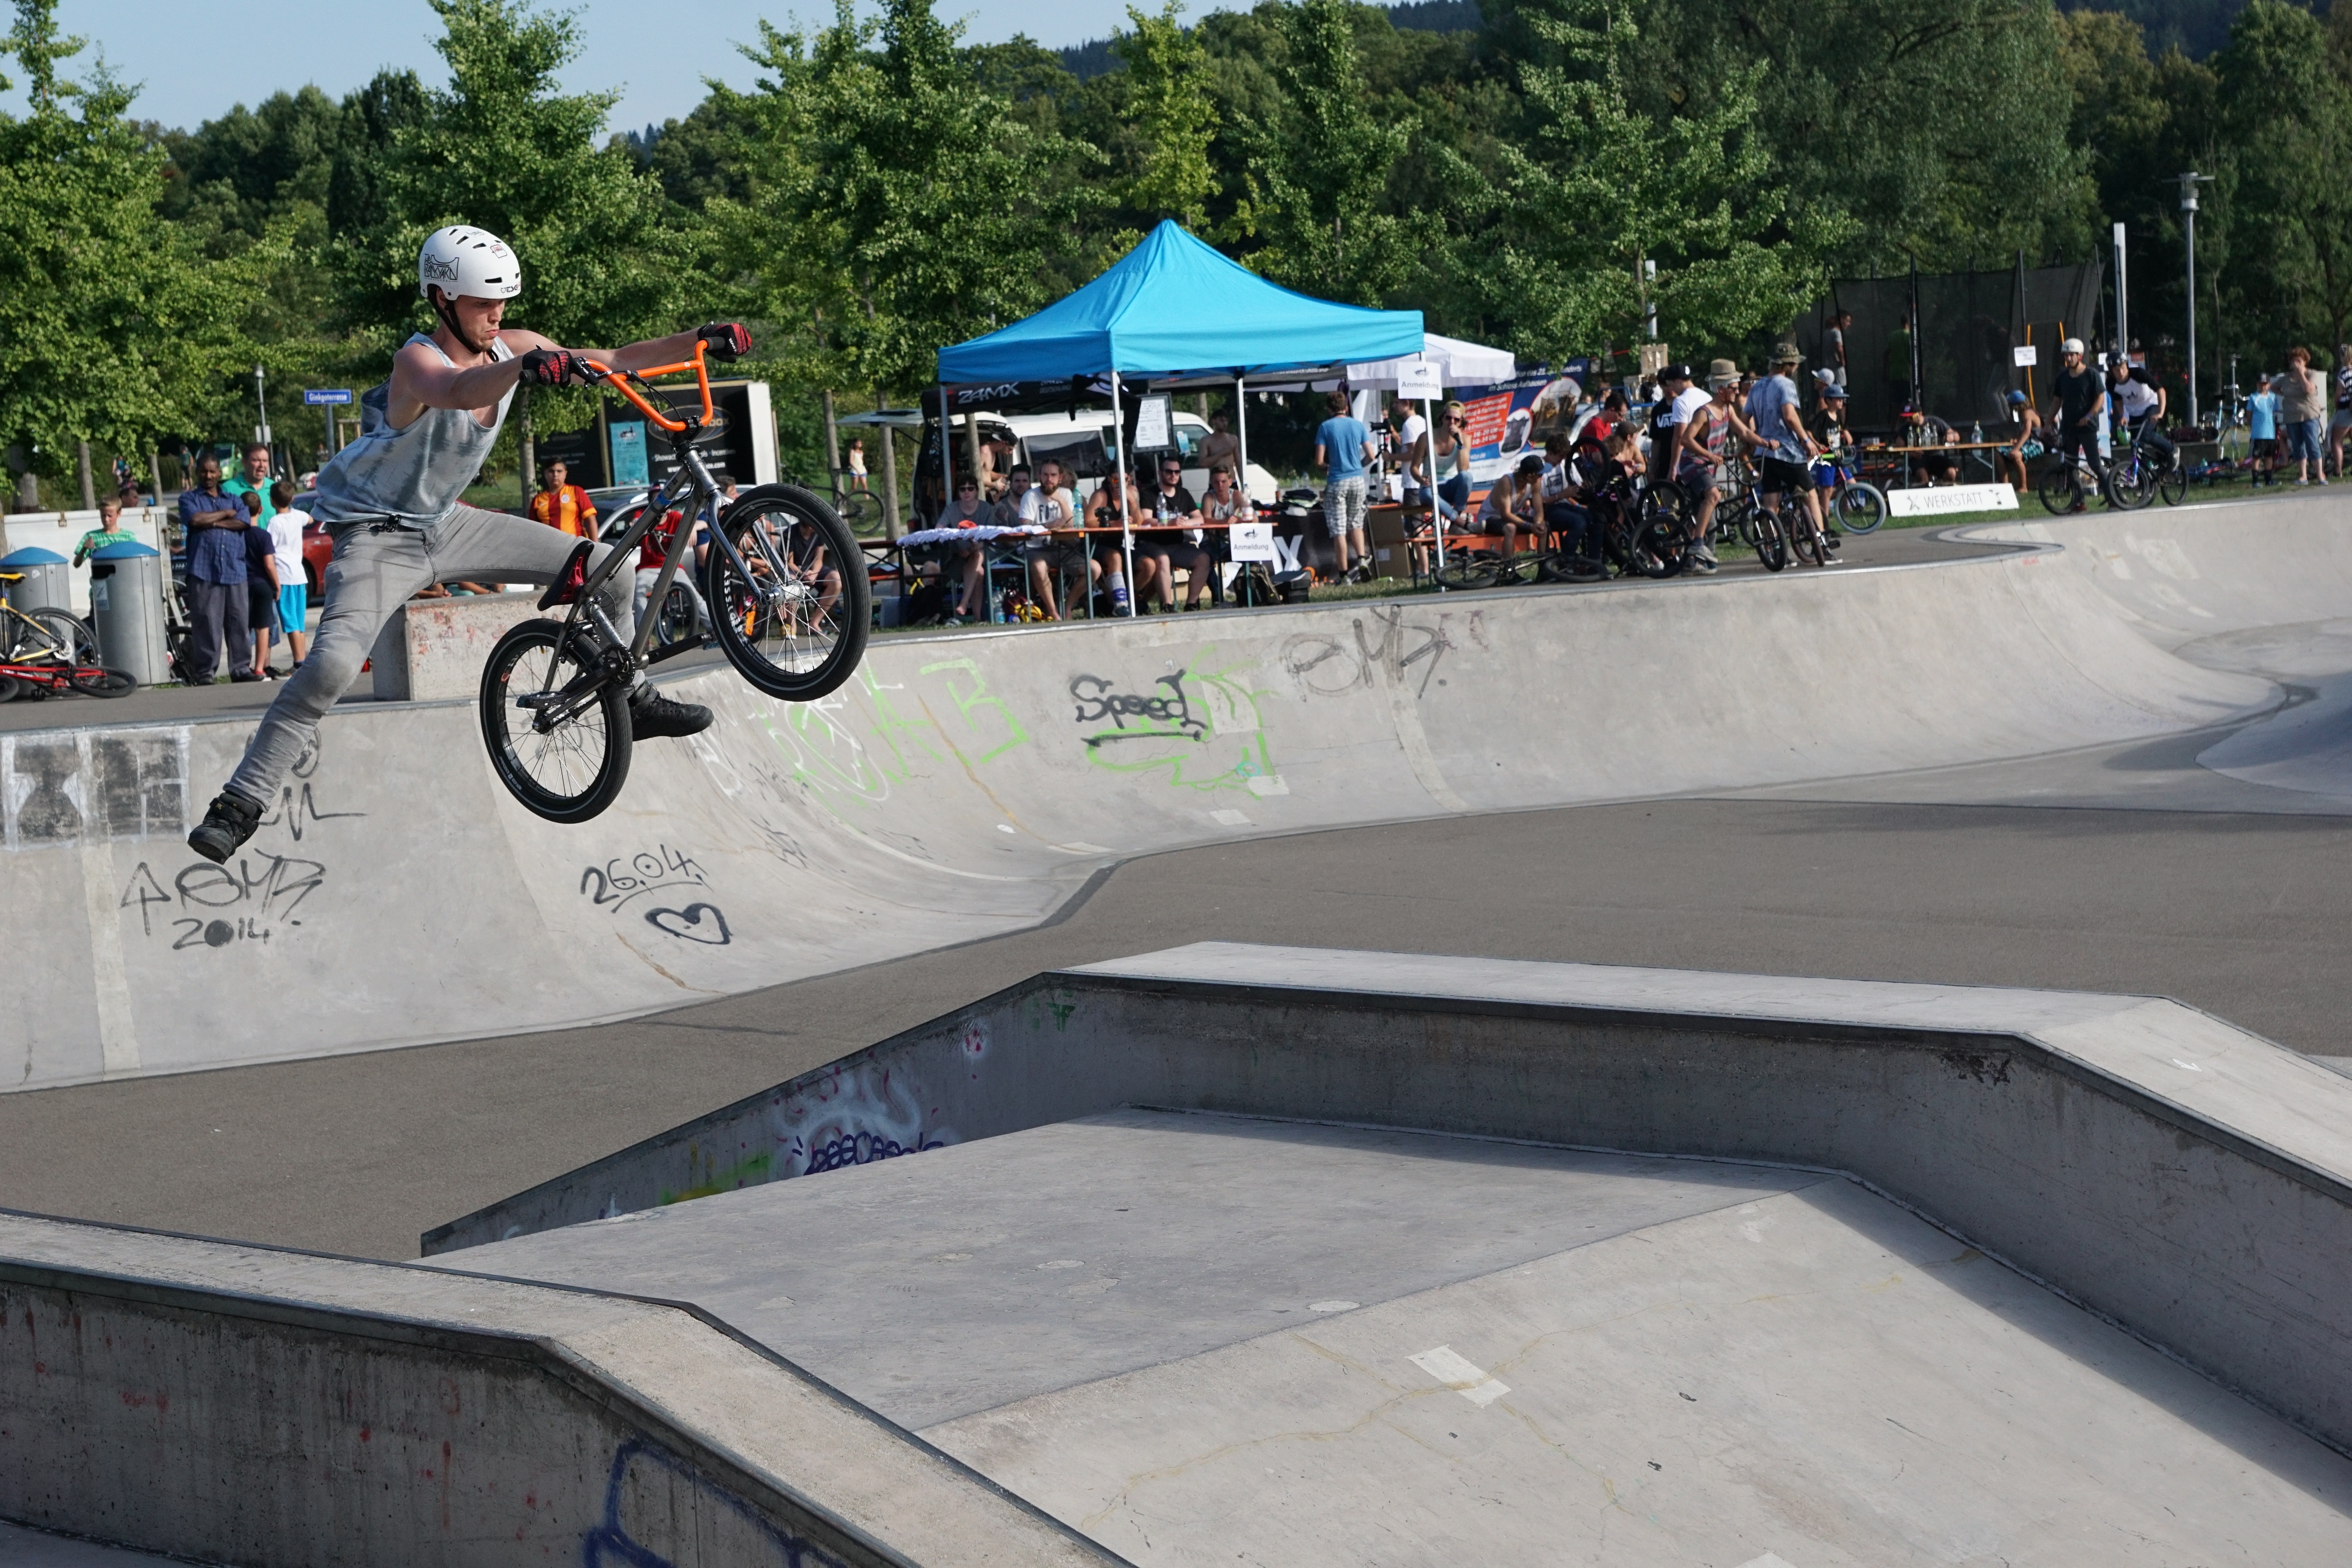
sport, wheel, bike, vehicle, drive, extreme sport, cycle, sports equipment, bmx, competition, fun, sports, cool, joy, germany, championship, spectacular, benefit from, tuttlingen, kurzweil, cycle sport, bicycle motocross, bmx bike